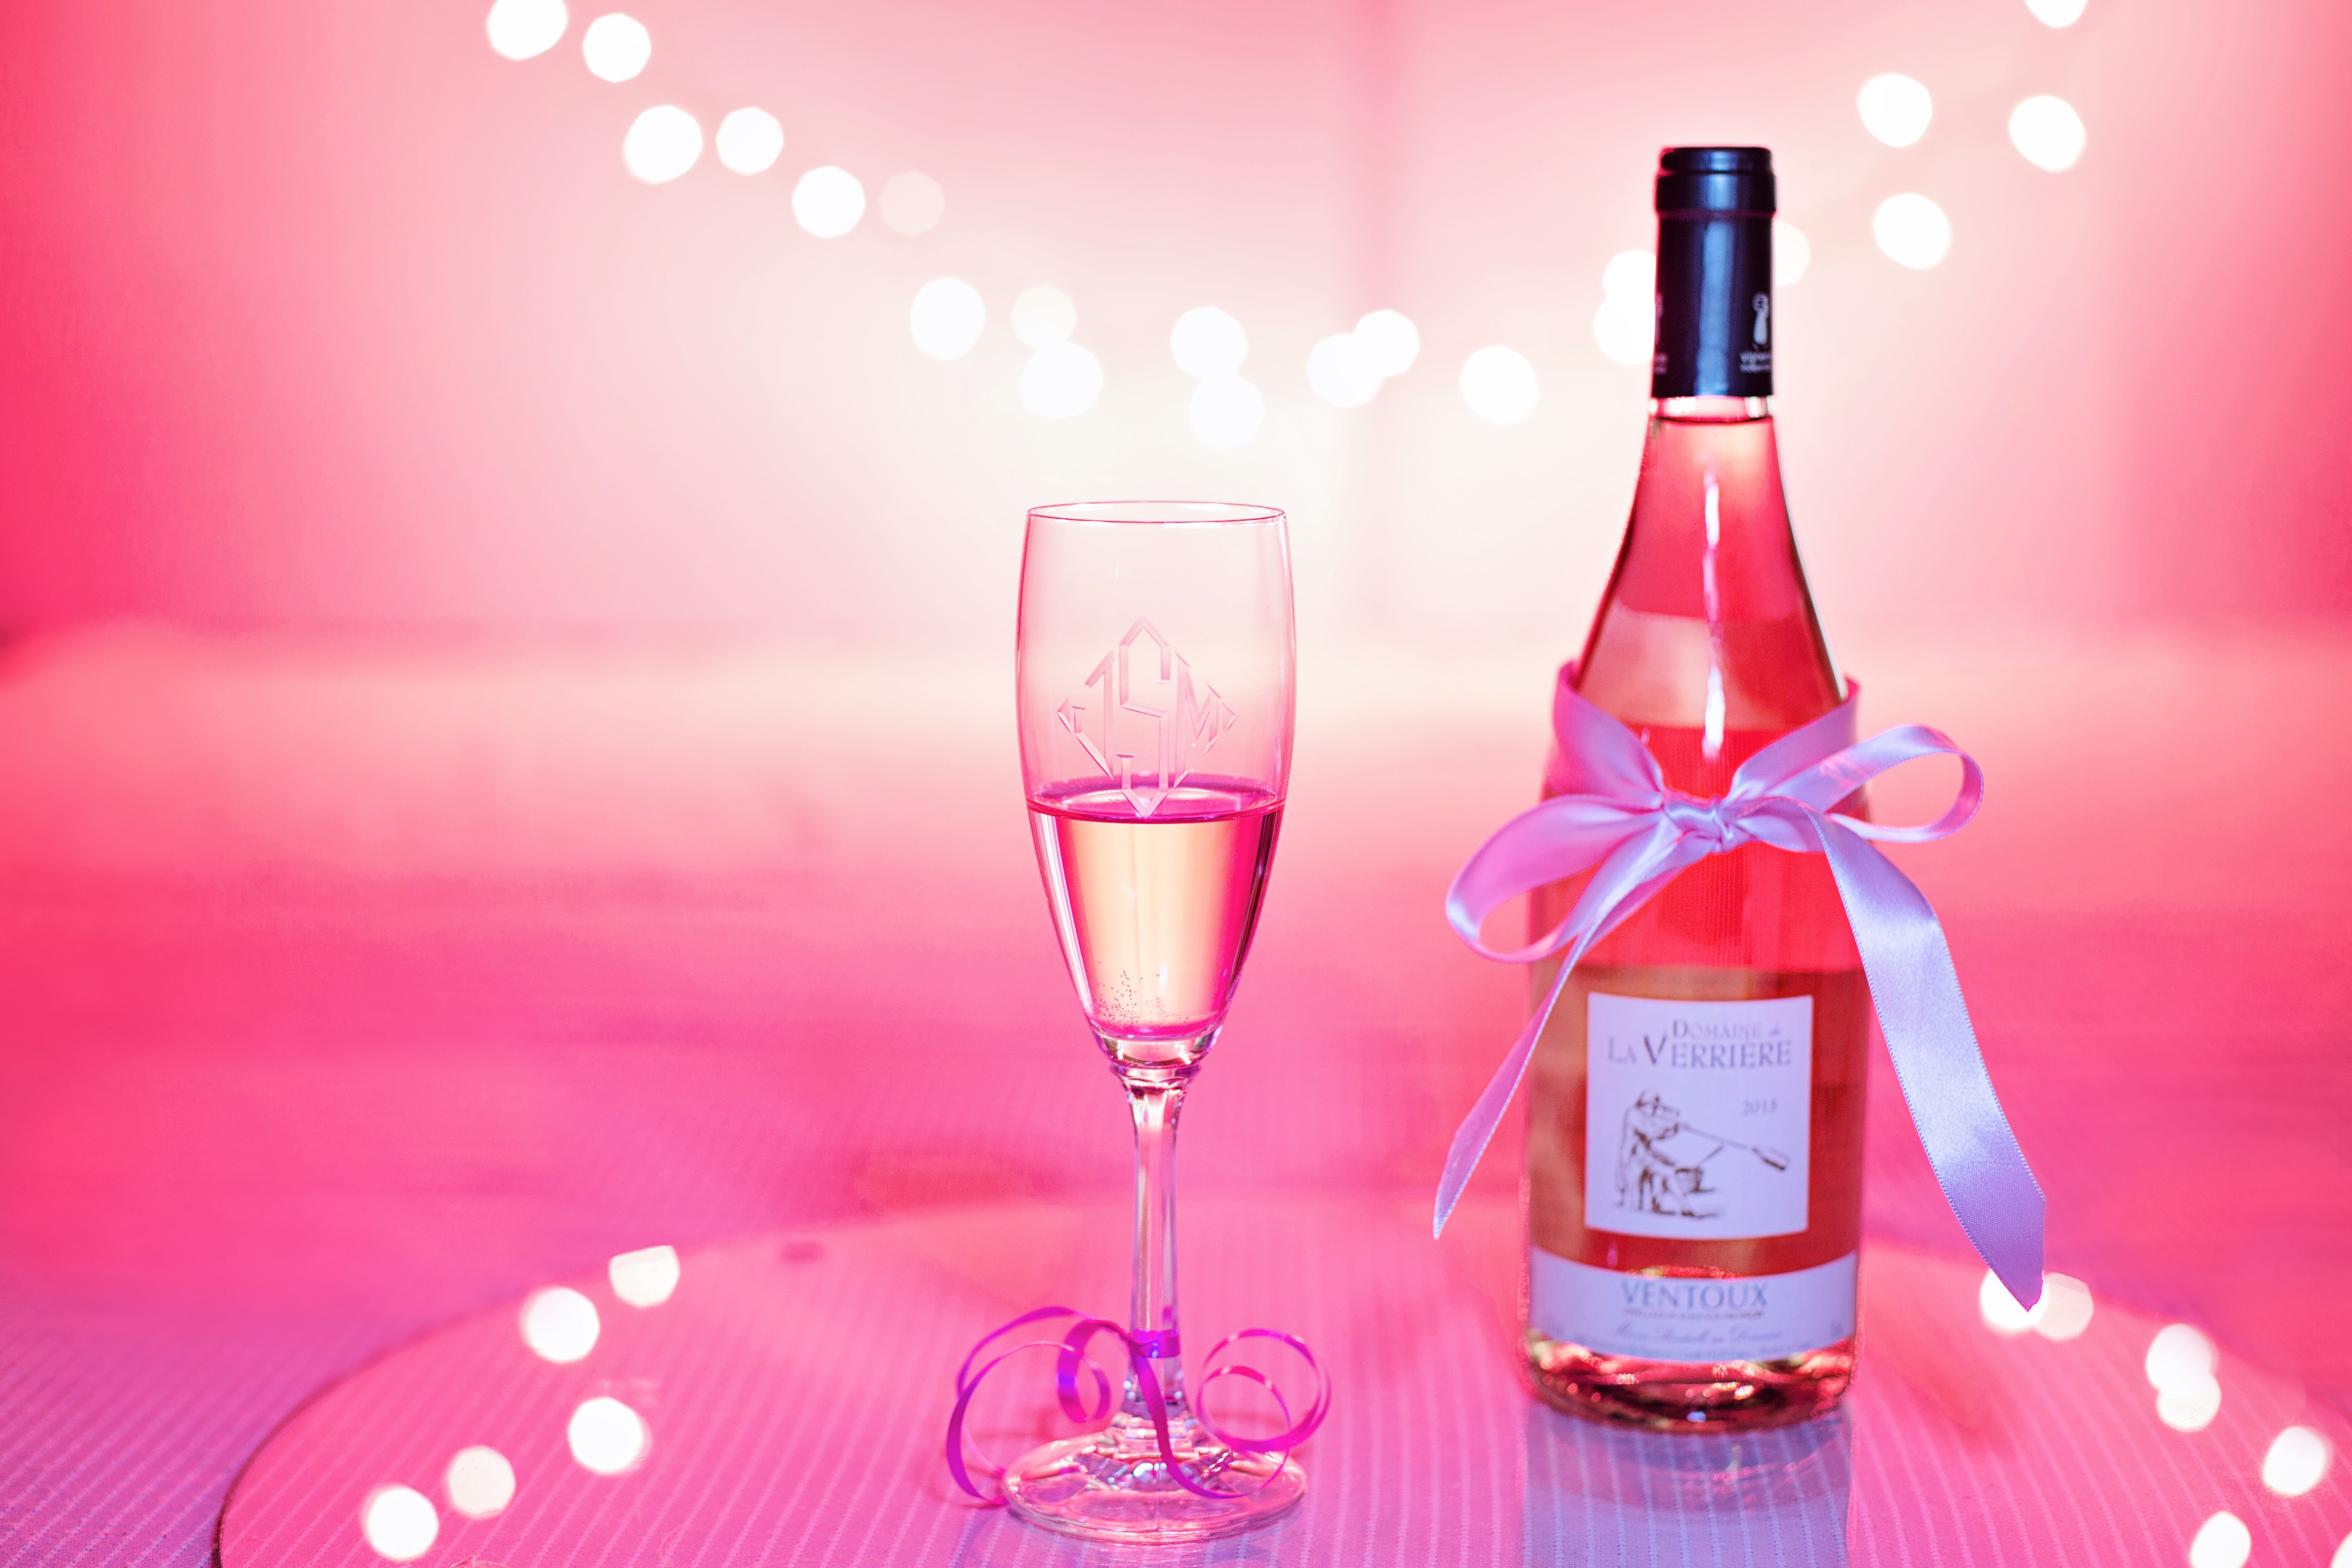
pink, wine glass, drink, champagne stemware, stemware, glass, alcoholic beverage, wine, glass bottle, bottle, alcohol, drinkware, champagne, wine bottle, liquid, red wine, liqueur, Material property, rose, distilled beverage, pink lady, tableware, dessert wine, label, cocktail, wine cocktail, still life photography